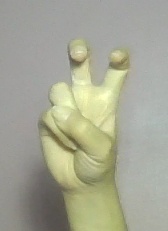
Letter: toot